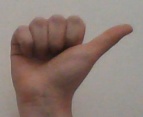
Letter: dhad